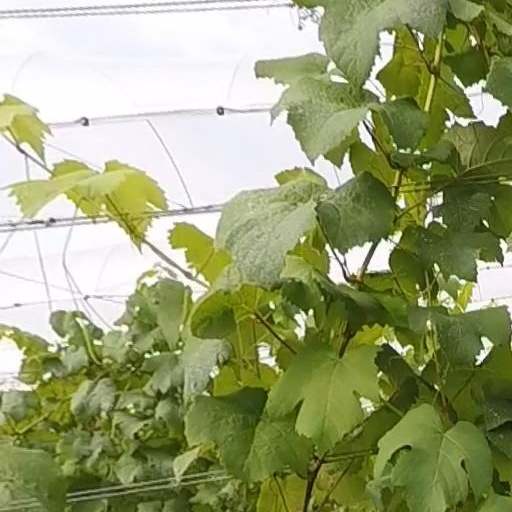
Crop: grape